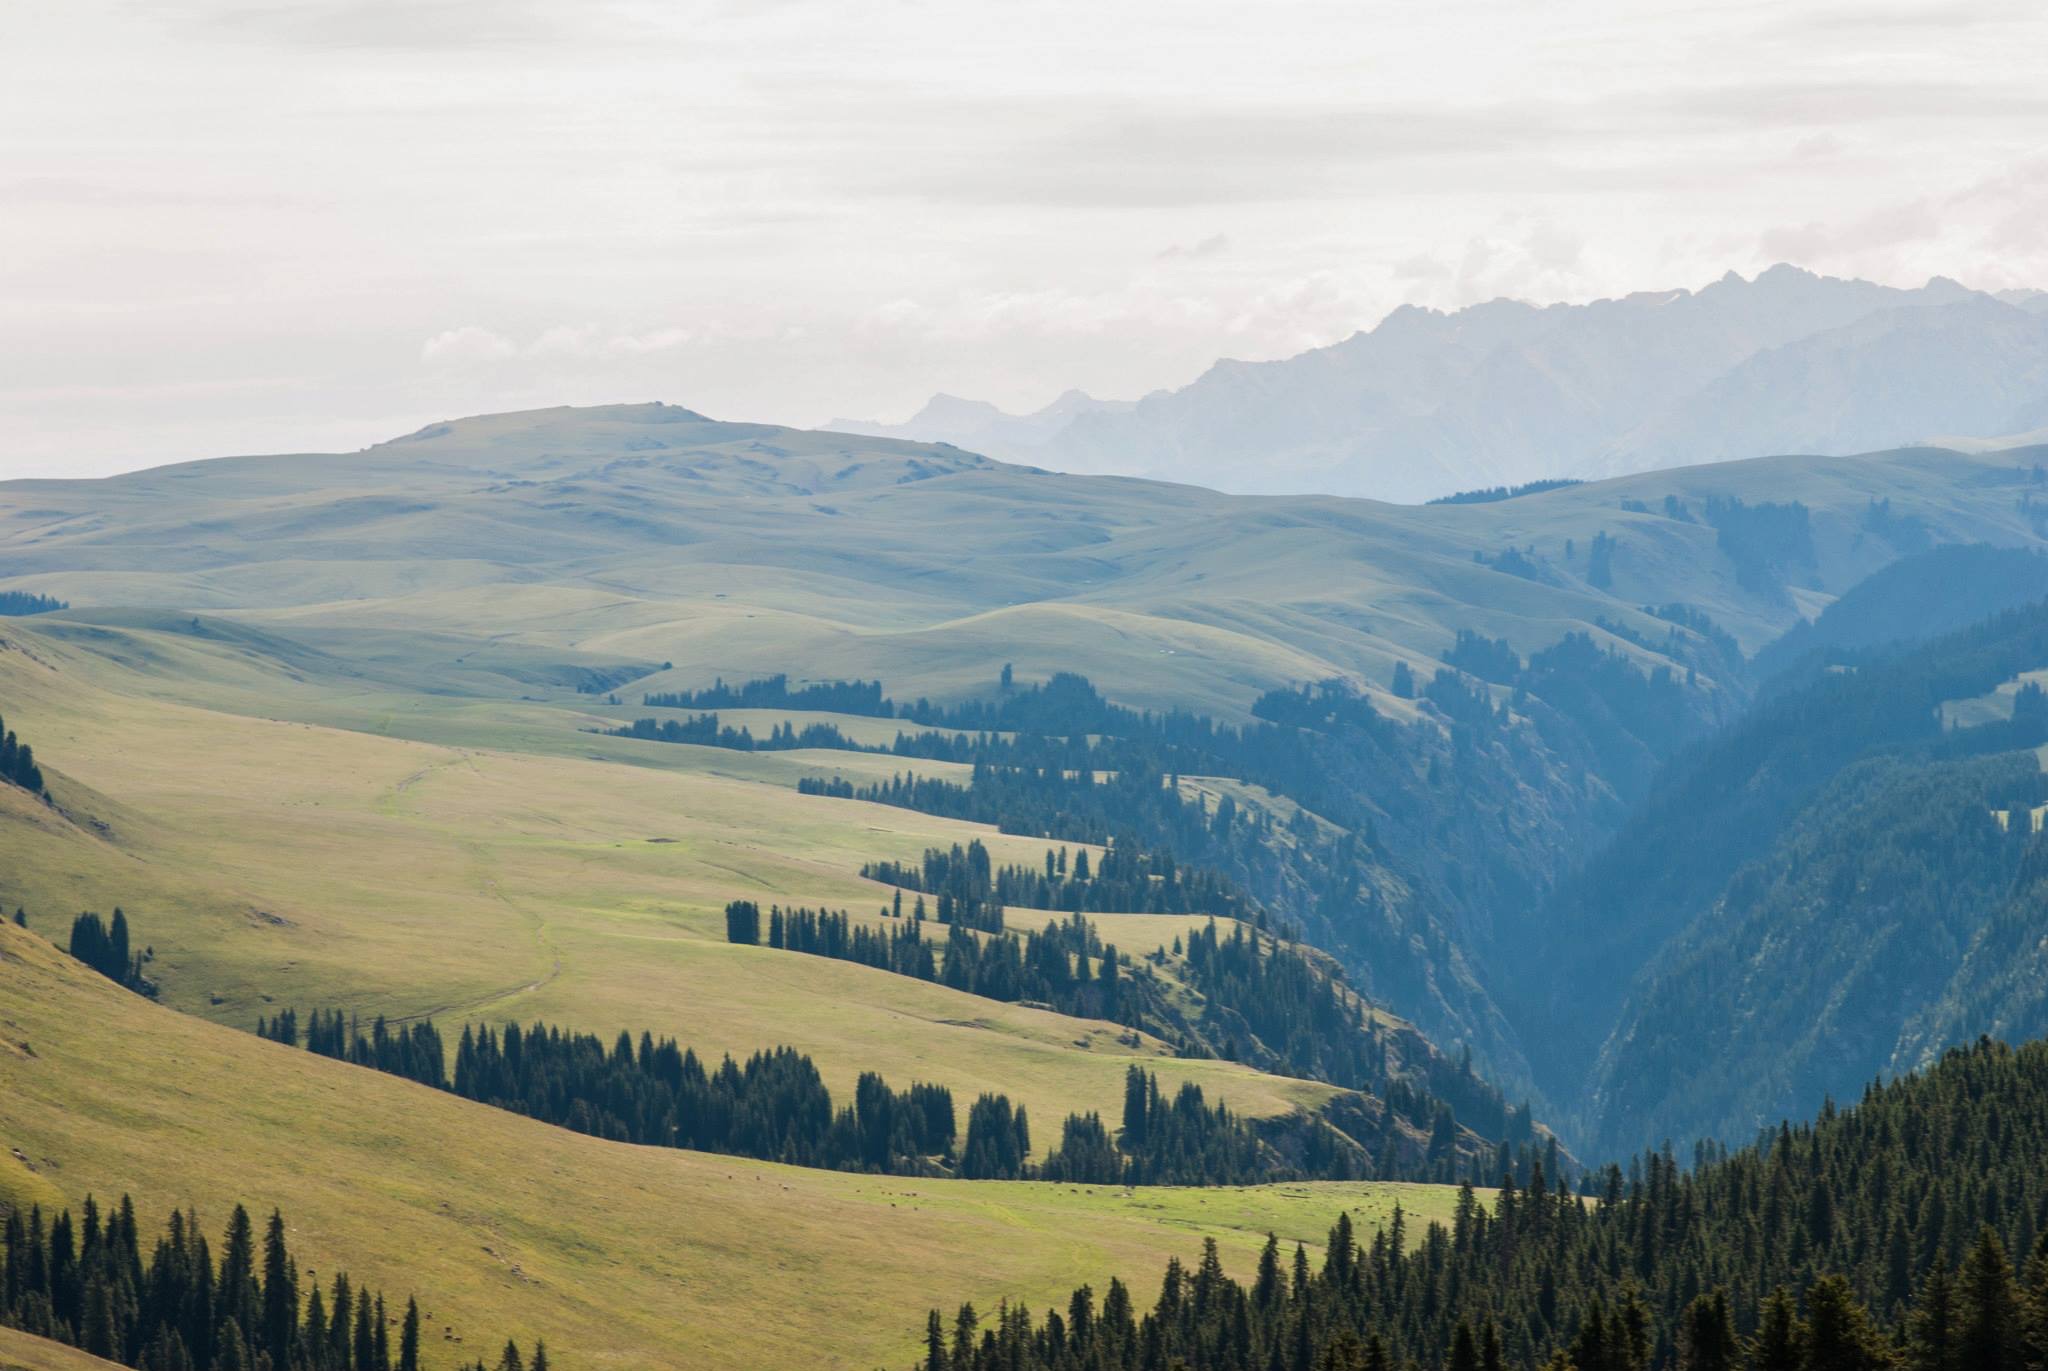
landscape, tree, nature, forest, wilderness, mountain, cloud, meadow, morning, hill, lake, valley, mountain range, pasture, ridge, alps, plateau, fell, loch, landform, mountain pass, geographical feature, atmospheric phenomenon, mountainous landforms